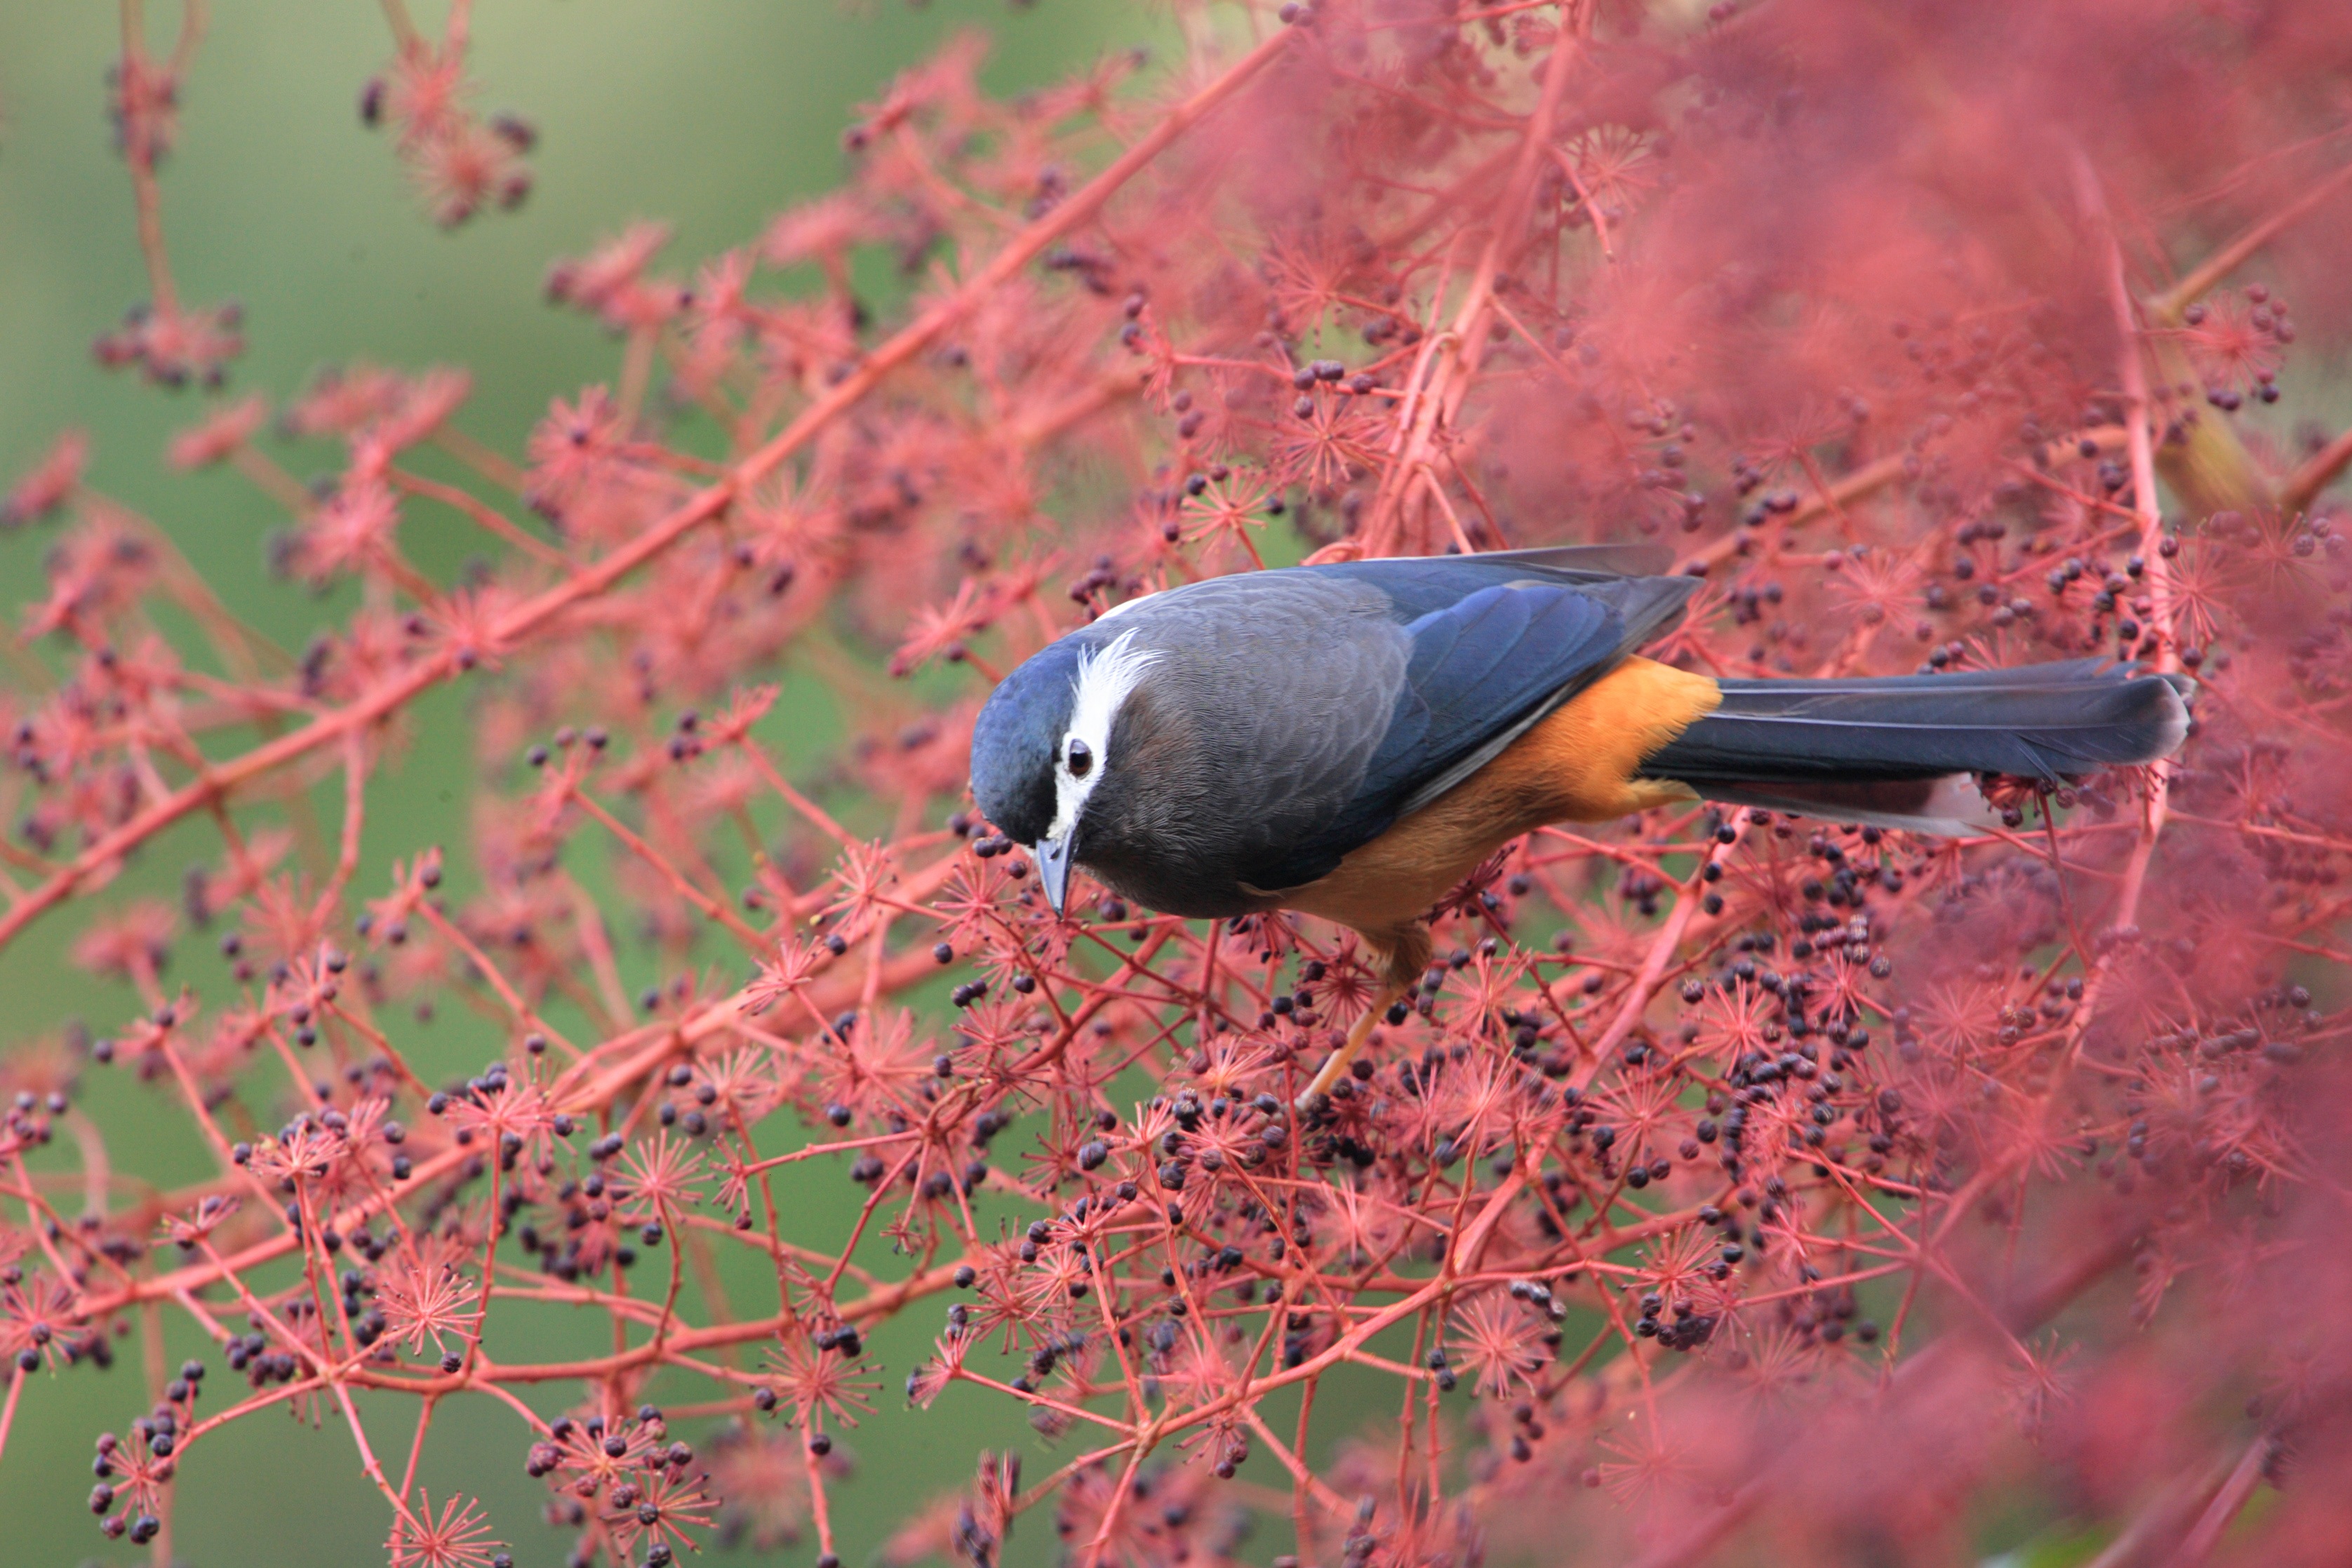
tree, nature, branch, bird, plant, leaf, flower, wildlife, natural, autumn, season, fauna, ecology, white eared eyebrow, woody plant, perching bird